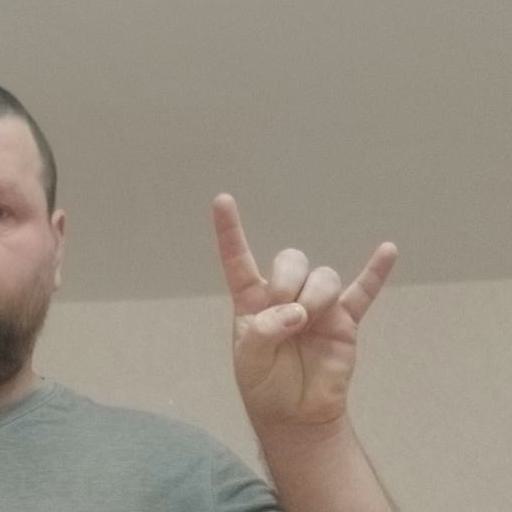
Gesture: rock